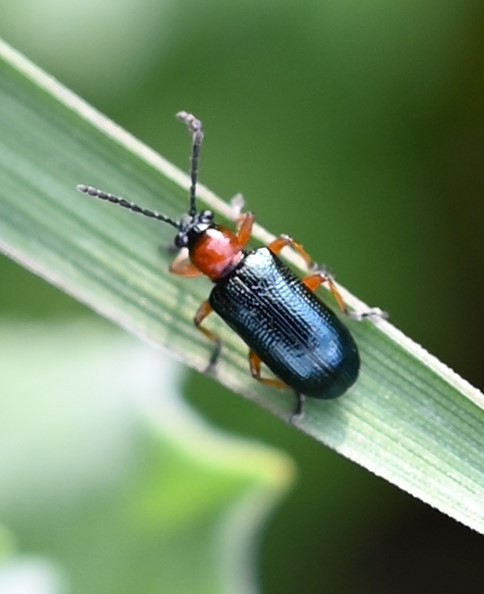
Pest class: cereal_leaf_beetle